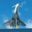
Label: airplane